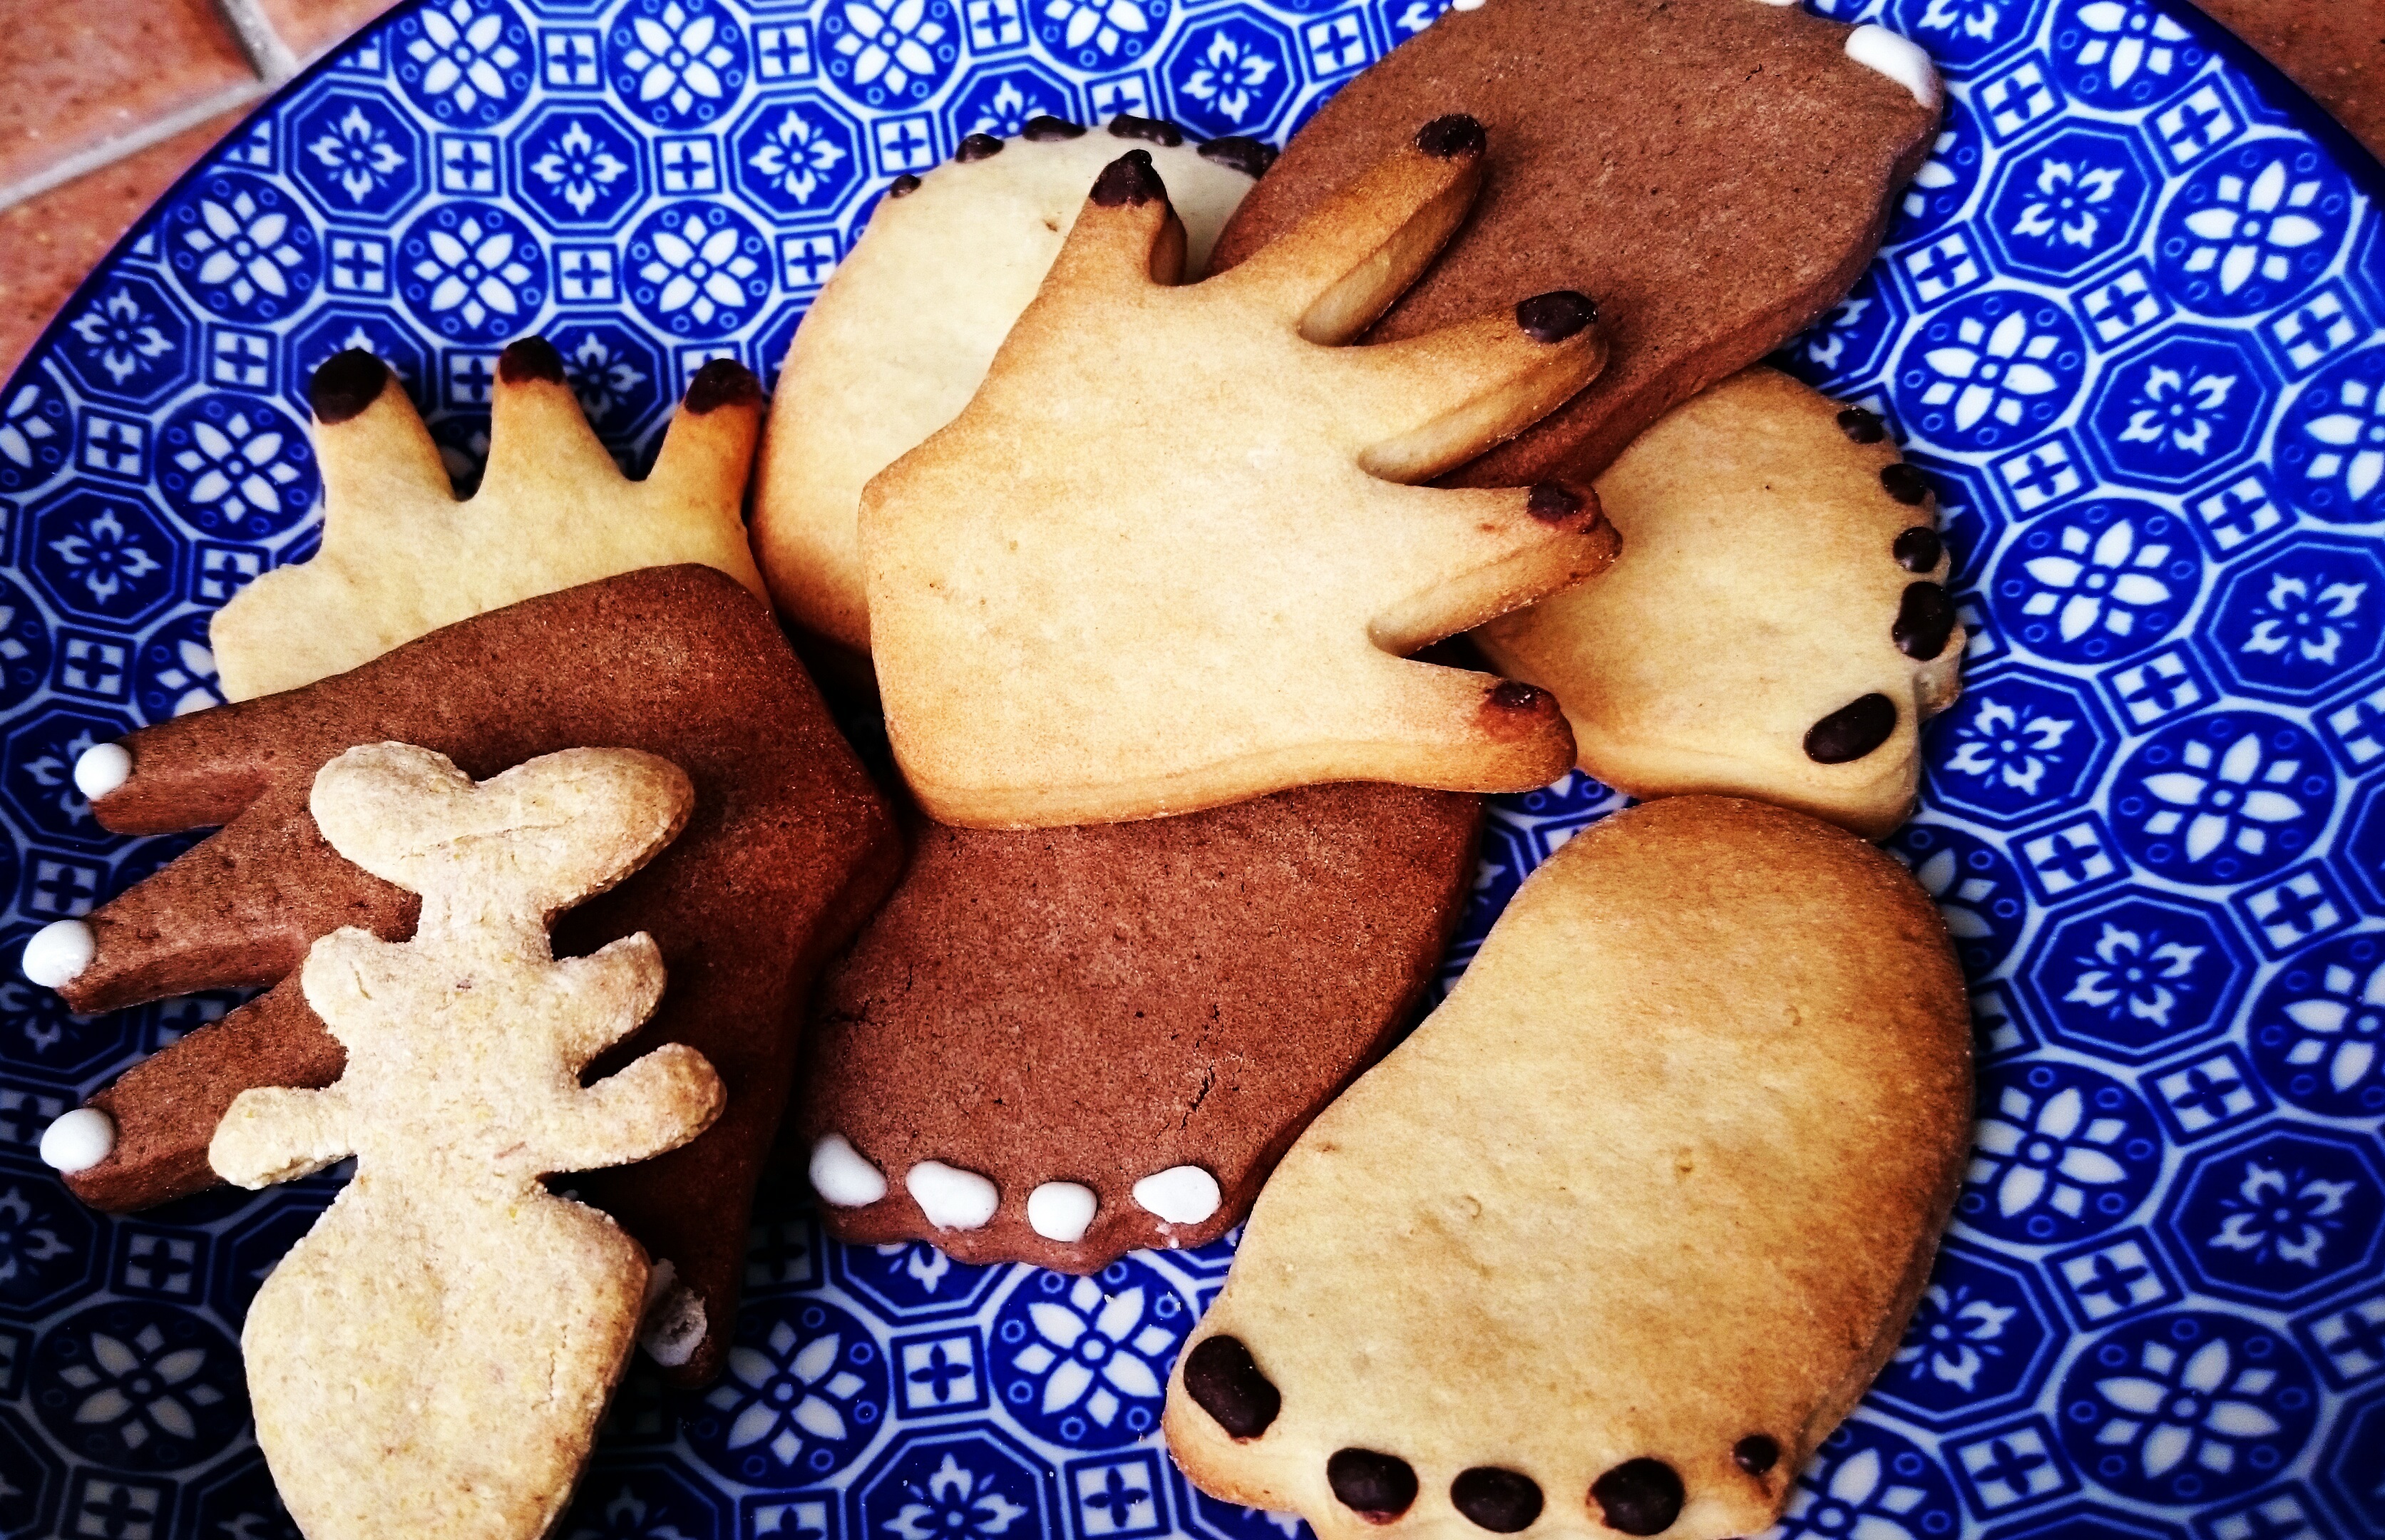
food, baking, biscuit, cookie, dessert, cookies, icing, hands, gingerbread, backed, baked goods, biscuits, snack food, cookies and crackers, bredele